Sky position (RA, Dec in degrees): 129.495, 25.049
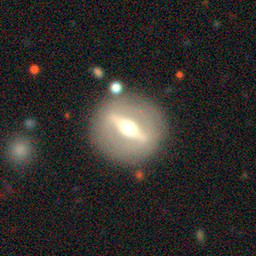
Galaxy morphology: Edge-on Galaxies with Bulge